Franz Leuninger

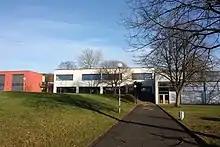
The Franz Leuninger School in Mengerskirchen

The Catholic Church acknowledged Franz Leuninger as a witness of faith ("Glaubenszeuge") in a semi-official work entitled the . , commissioned by the German Bishops' Conference to produce the work, memorialized those who died for their Christian ideals as victims of violence ("Gewaltopfer"). Moll spoke in Remscheid on 23 October 2016, opening an exhibition at commemorating Leuninger and two others related to Remscheid, Sister Francis van den Berg and the priest .